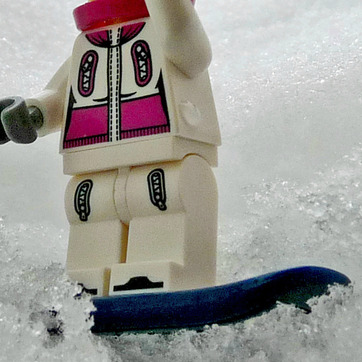
Material: plastic